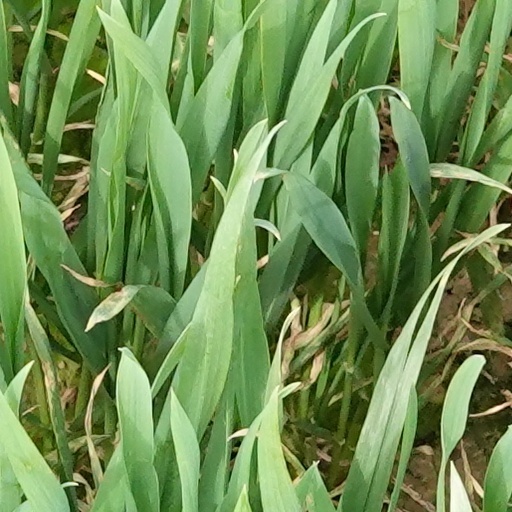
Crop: wheat